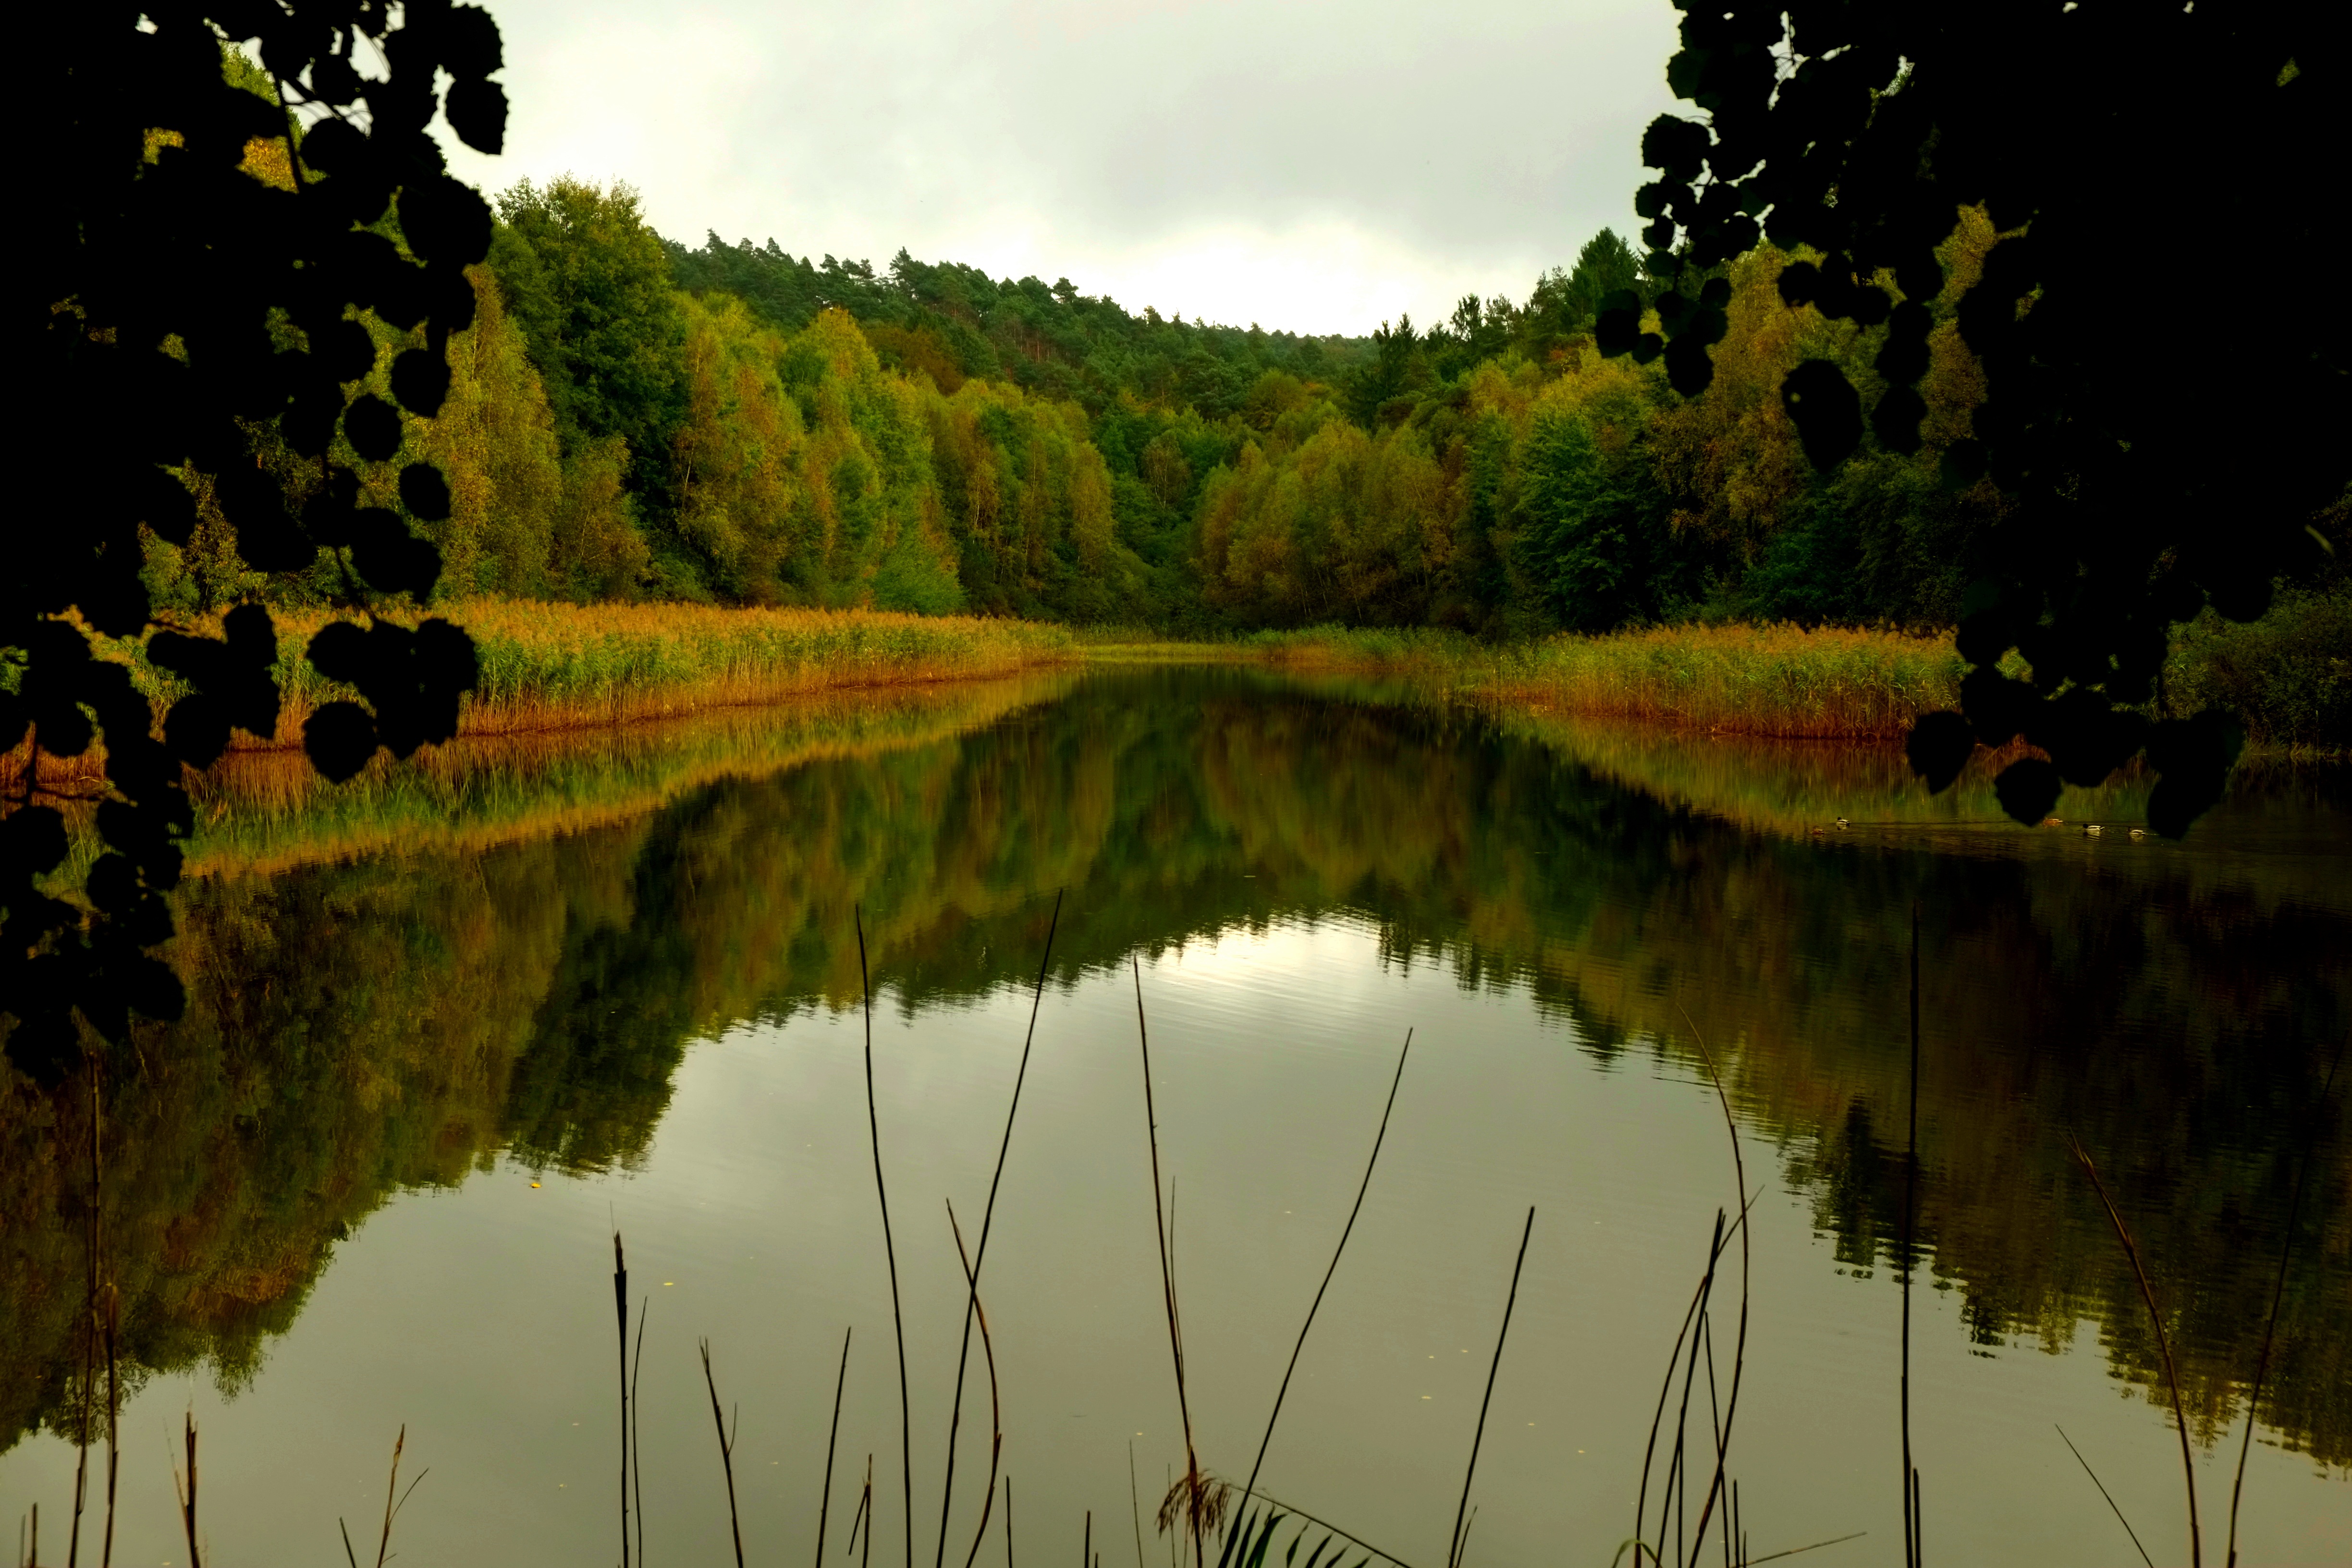
landscape, tree, water, nature, plant, sky, morning, rain, leaf, flower, lake, view, wet, atmosphere, river, pond, pine, green, reflection, peaceful, autumn, romantic, rest, reservoir, waterway, trees, clouds, bank, wetland, thunderstorm, germany, grove, gloomy, quiet, mood, waters, away, mirroring, palatinate, calm water, standing waters, woody plant